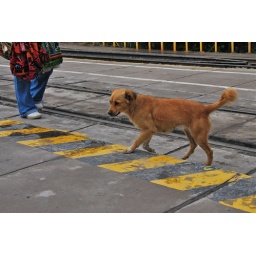
A stray dog crosses the tracks at the Ollantaytambo train station in Peru, where I caught the train to Machu Picchu